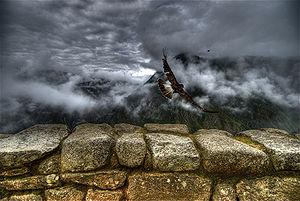
El cóndor pasa est d'abord une œuvre théâtrale musicale classée traditionnellement comme zarzuela, d'où est extrait l'air de la célèbre chanson du même nom.